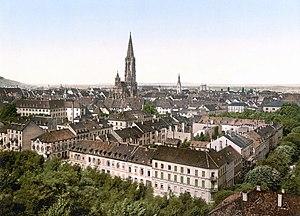
Fribourg-en-Brisgau est une ville d'Allemagne située dans le land de Bade-Wurtemberg. Ville arrondissement à part entière, Fribourg-en-Brisgau est le chef-lieu du district de Fribourg-en-Brisgau, ainsi que de celui de l'arrondissement de Brisgau-Haute-Forêt-Noire, dont elle ne fait cependant pas partie. Elle est aussi le siège de l'organisation régionale de planification Südlicher Oberrhein. De 1945 à 1952, elle fut la capitale du land de Bade, qui a alors fusionné avec deux autres länder pour former le Bade-Wurtemberg.